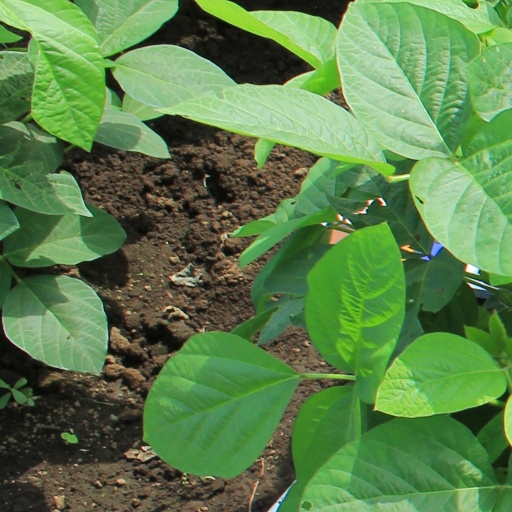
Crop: soybean